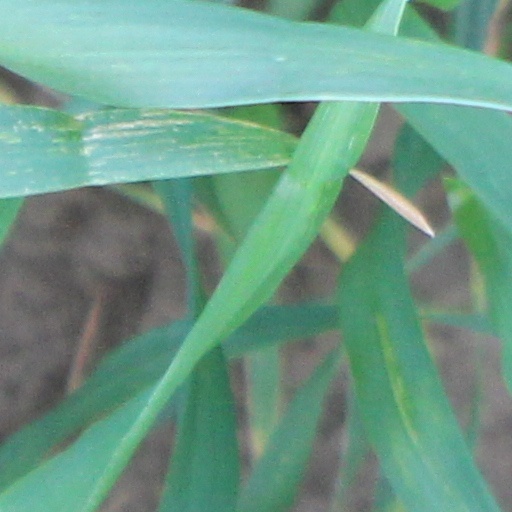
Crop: wheat